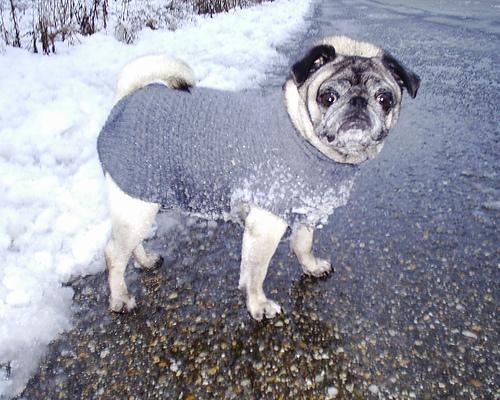
pug